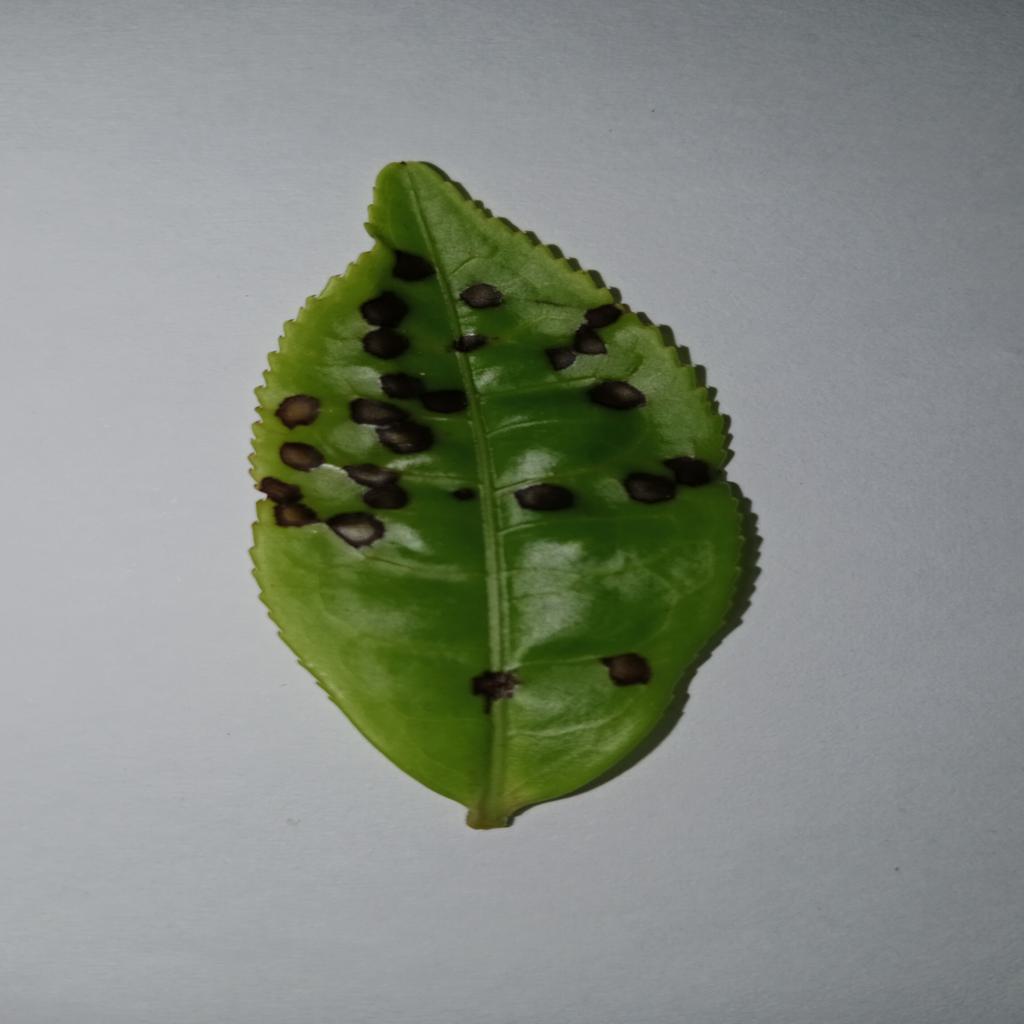
Label: Tea red scab